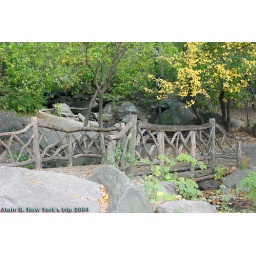
Wood bridge in swamp, lake